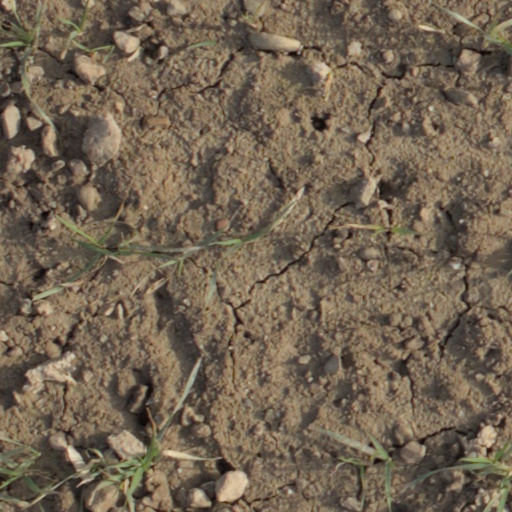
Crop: wheat